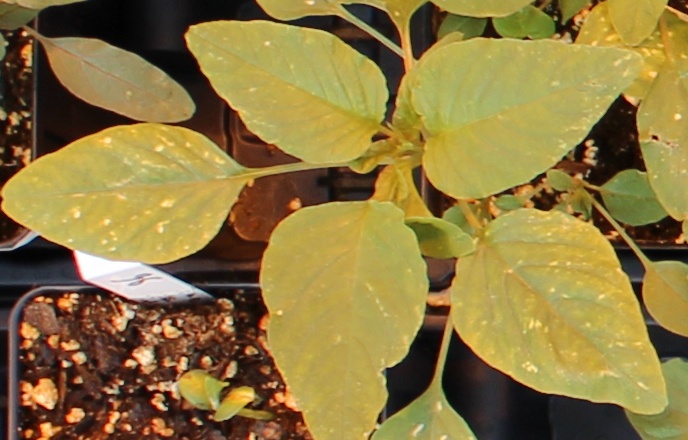
Label: Palmer Amaranth